Doctor Spektor

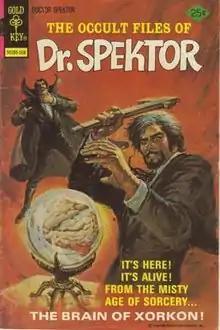
Dr. Spektor, on the cover of issue #15, art by Jesse Santos.

Doctor Spektor is a fictional comic book "occult detective" that appeared in Western Publishing's Gold Key Comics. Created by writer Donald F. Glut and artist Dan Spiegle, he first appeared in "Mystery Comics Digest" #5 (July 1972).